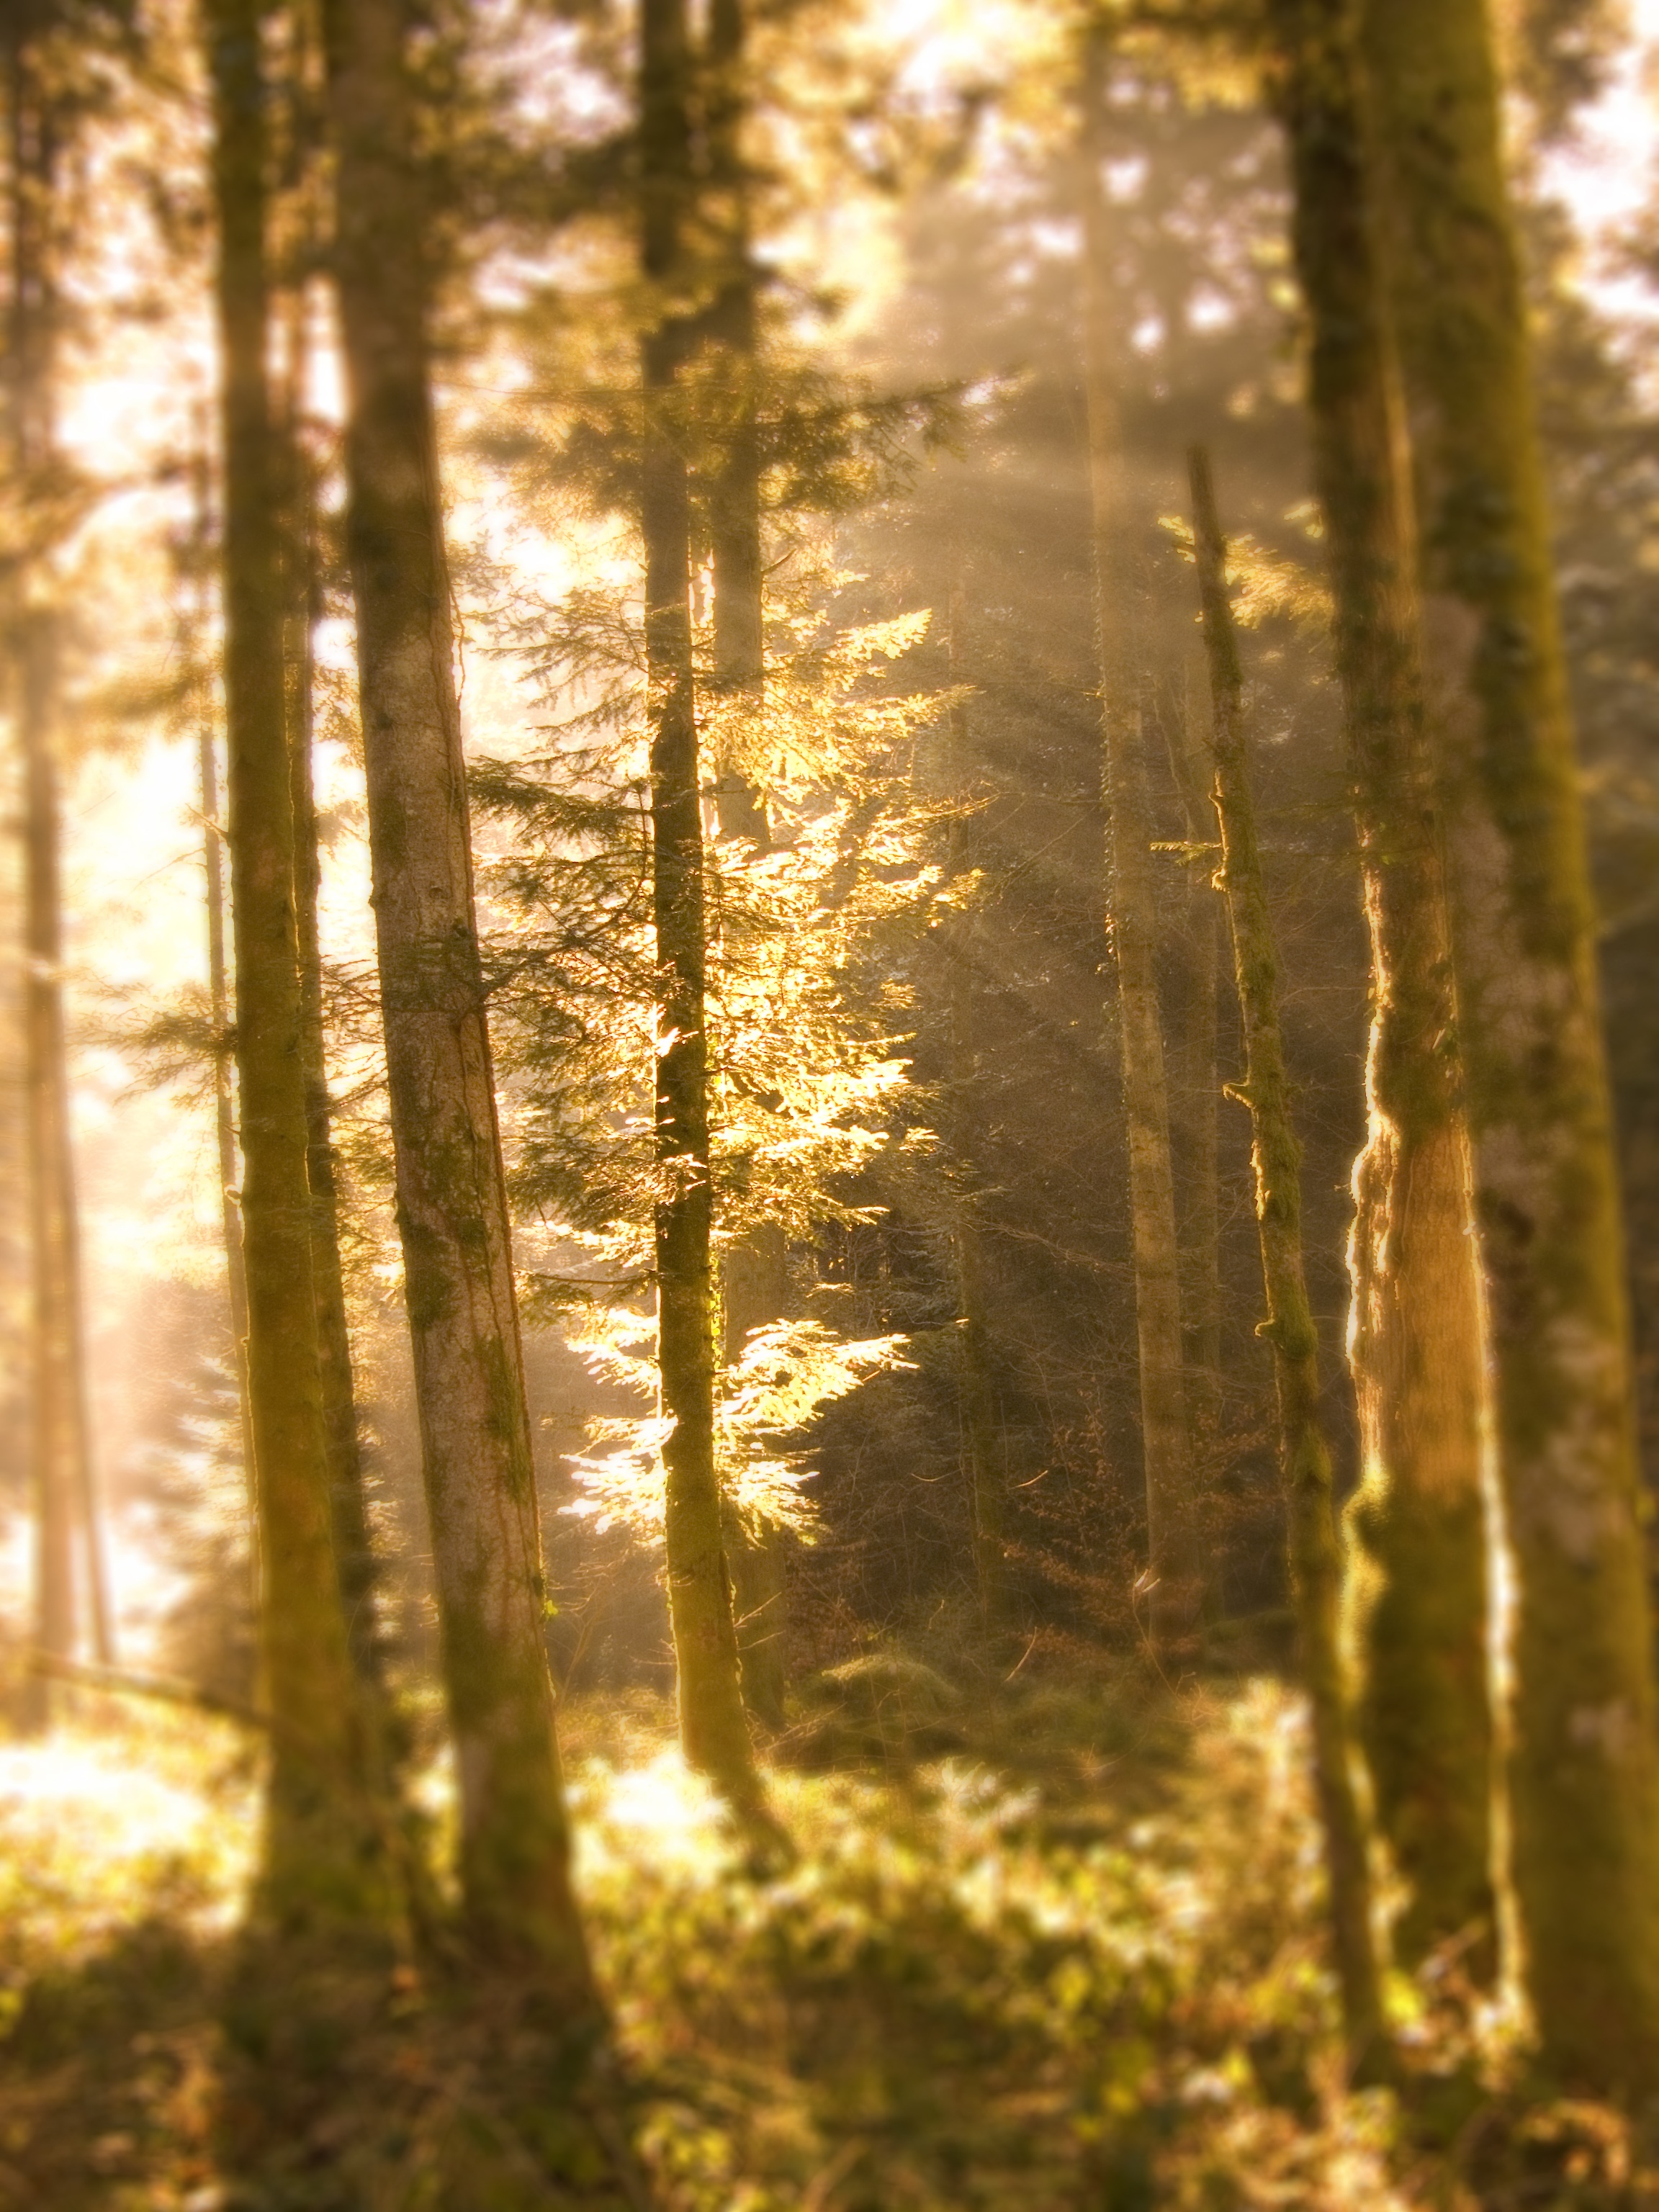
landscape, tree, nature, forest, wilderness, branch, light, plant, sunlight, morning, leaf, trunk, green, reflection, autumn, season, sepia, spruce, deciduous, woodland, habitat, ecosystem, natural environment, atmospheric phenomenon, woody plant, temperate coniferous forest